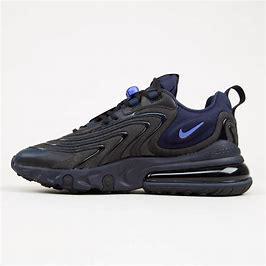
Brand: Nike
Model: Air Max 270 React ENG